Gelsemine

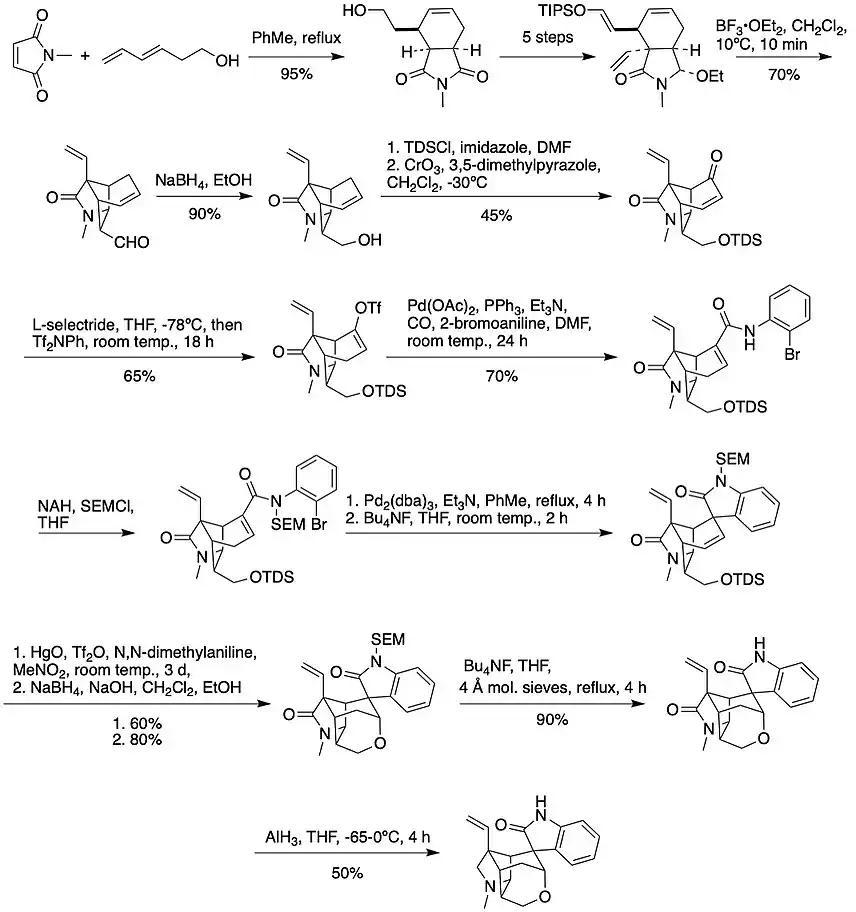
Reaction scheme for W.N. Speckamp's first racemic total synthesis of gelsemine.

Pharmacological research has suggested gelsemine activities to have potential related to the treatment of anxiety, and in treatments of conditions involving oxidative stress. In addition, gelsemine has been noted to have anti-inflammatory and anti-cancer activities. Recent research on gelsemine has included investigations aimed at developing safer gelsemine analogs and derivatives that might allow safe application of the compounds beneficial effects.